Jeroboam

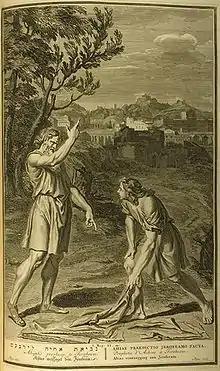
Gerard Hoet, "Ahijah's prophecy to Jeroboam", 1728.

Josephus and Jerome identify the "man of God" who warned Jeroboam as the seer named Iddo.